Hōshin Line

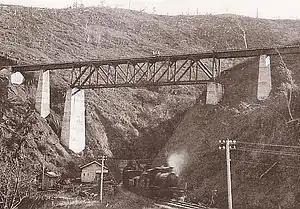
Loop between Takaradai and Ikenohata Stations, place of today Chertov Most end station

The Hōshin Line ("kyūjitai": ; "shinjitai": ; "Hōshin-sen") was a railway line in Karafuto Prefecture during the days of the Empire of Japan. It ran from Toyohara Station in what was then the city of Toyohara, to Tei Station in what was then the town of Maoka.